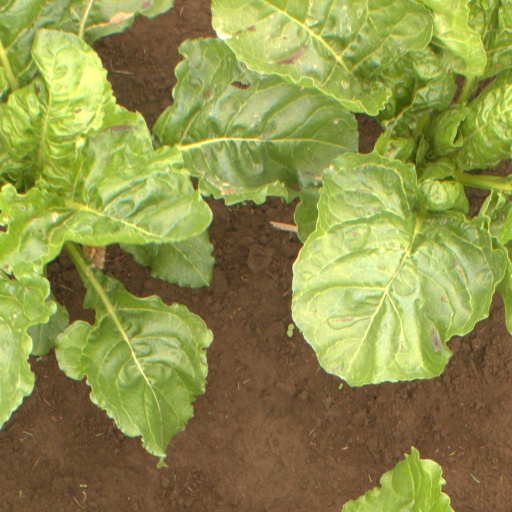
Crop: sugar beet